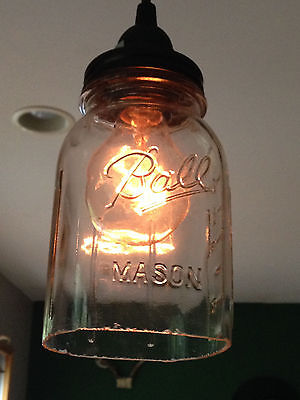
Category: lamp